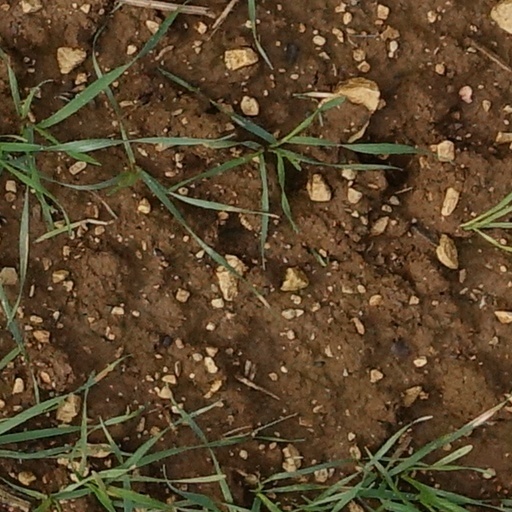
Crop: wheat